United Nations Security Council Resolution 1839

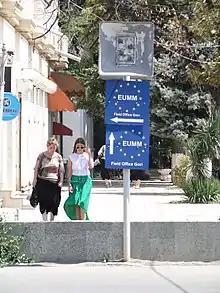
European Union Monitoring Mission in Georgia

United Nations Security Council Resolution 1839 was unanimously adopted on 9 October 2008.